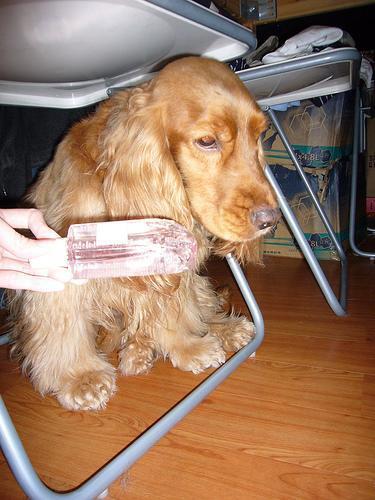
english cocker spaniel